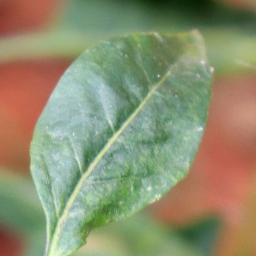
Label: healthy